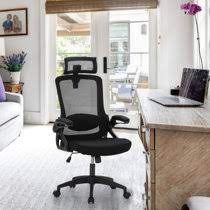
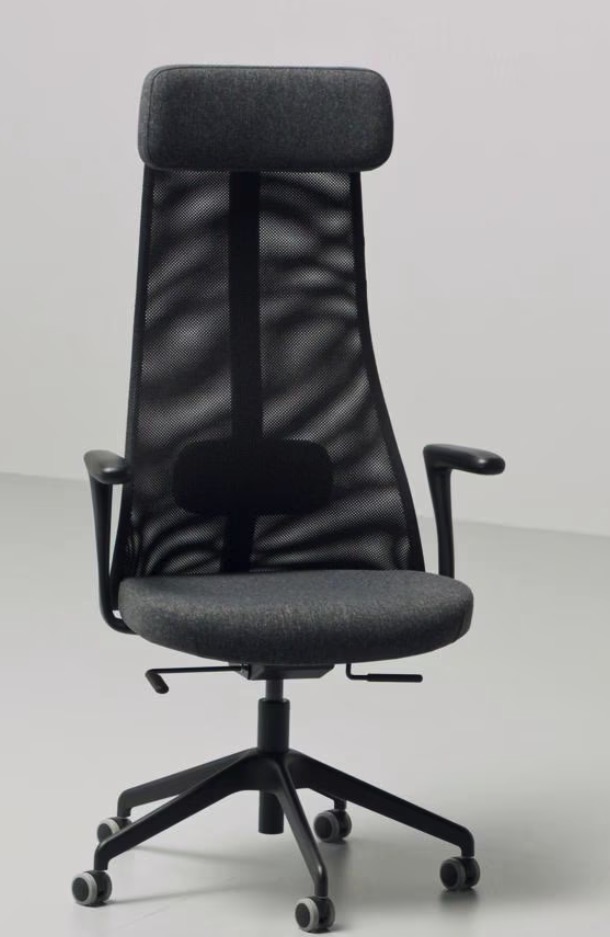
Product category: items_chair
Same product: no